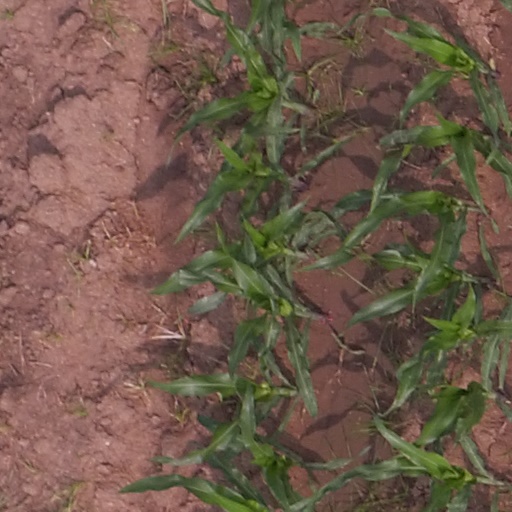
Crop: maize; corn